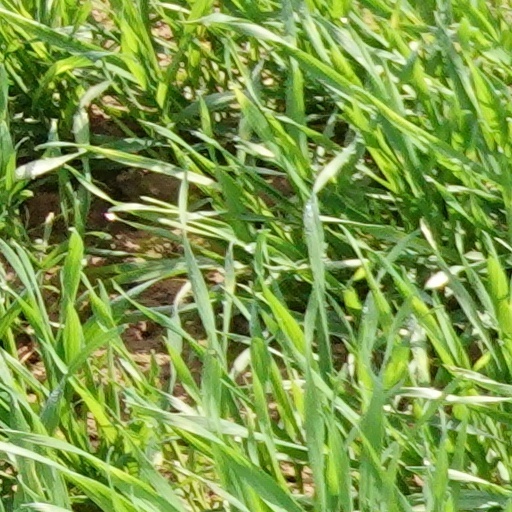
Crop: wheat